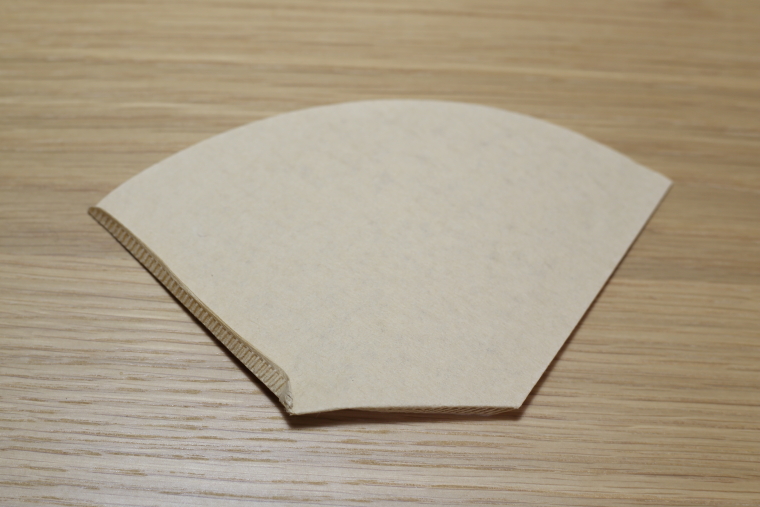
Waste category: paper